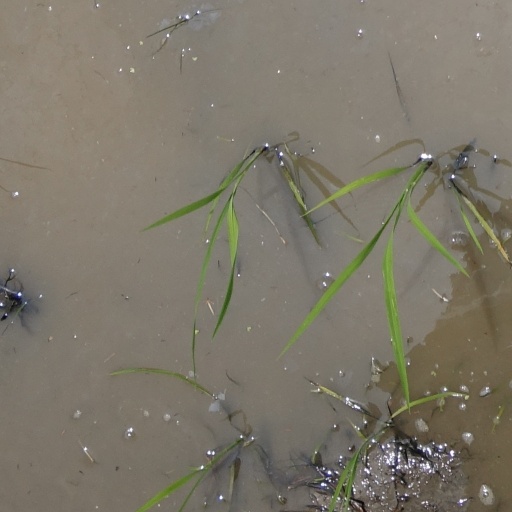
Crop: rice